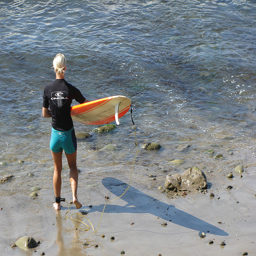
A female surfer holding a surfboard and gazing at the ocean.
A woman with a surfboard on the beach.
A woman standing on a  beach holding a surfboard.
A woman holding a surf board on the beach
A blond haired woman surf in blue short holds her board near the shore.